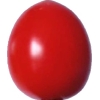
Label: tomato_cherry_red